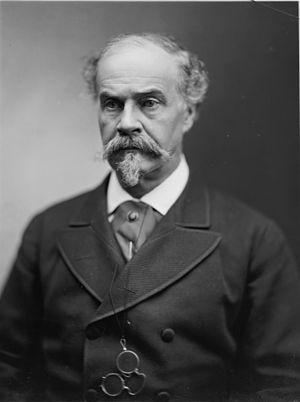
William Wetmore Story, né le 12 février 1819, à Salem, dans l'État du Massachusetts, et mort le 7 octobre 1895, dans abbaye de Vallombreuse, est un sculpteur néoclassique, critique d'art, poète, juriste et éditeur américain.